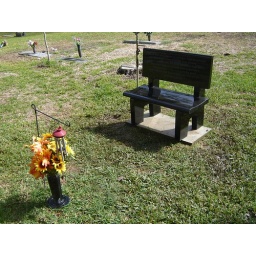
Flower vase also covered in lime/calcium, whatever river water has.